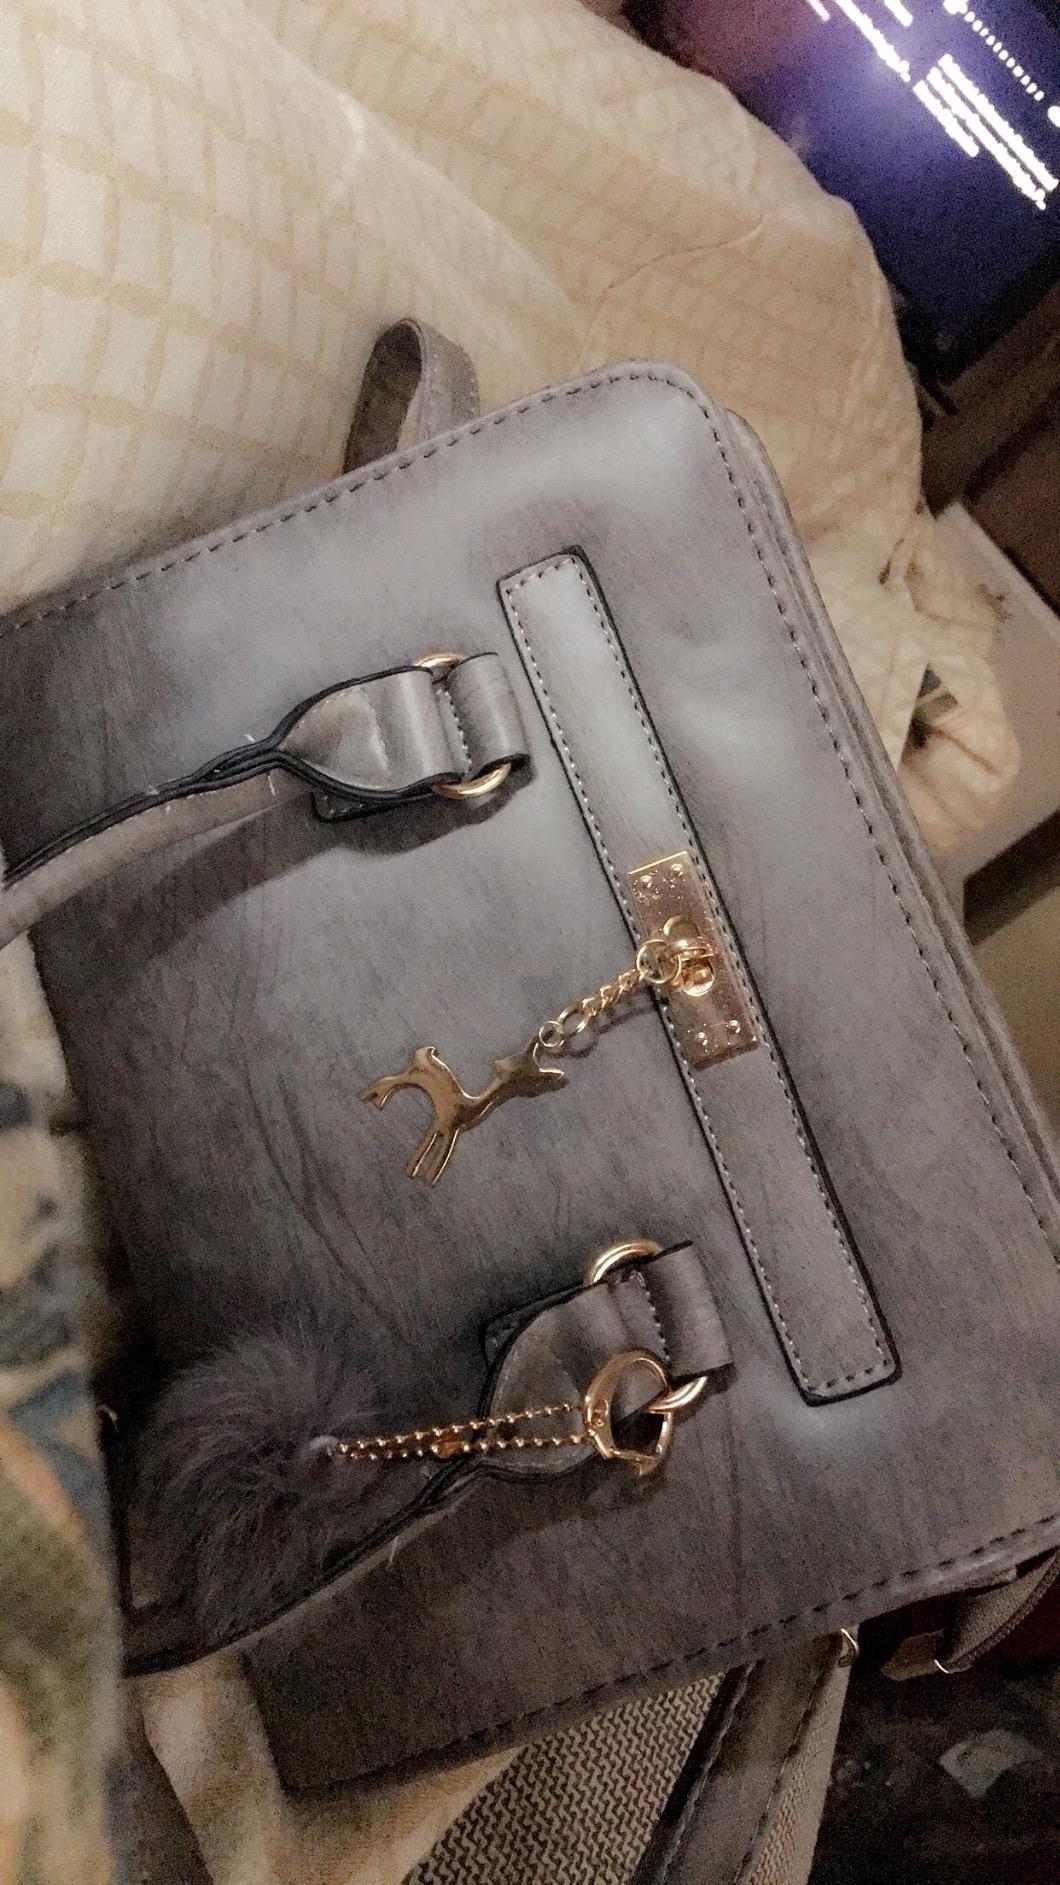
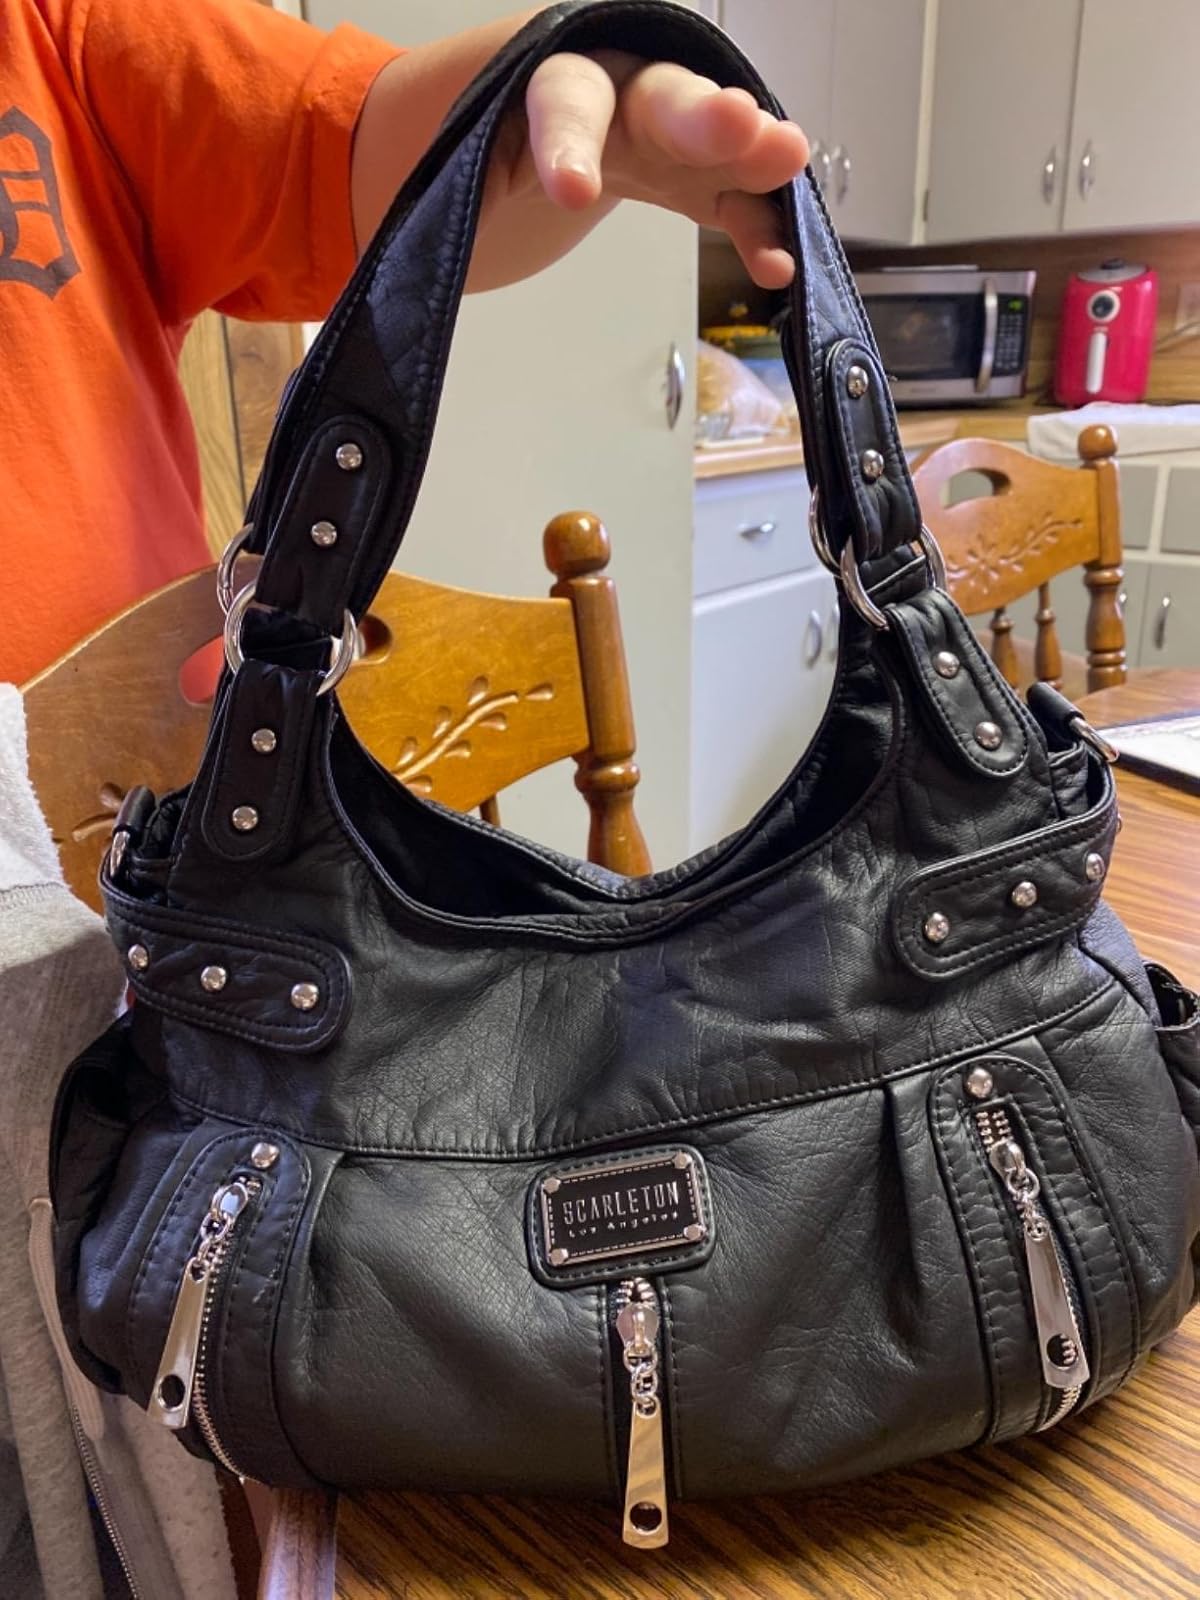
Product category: accessories_handbag
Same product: no